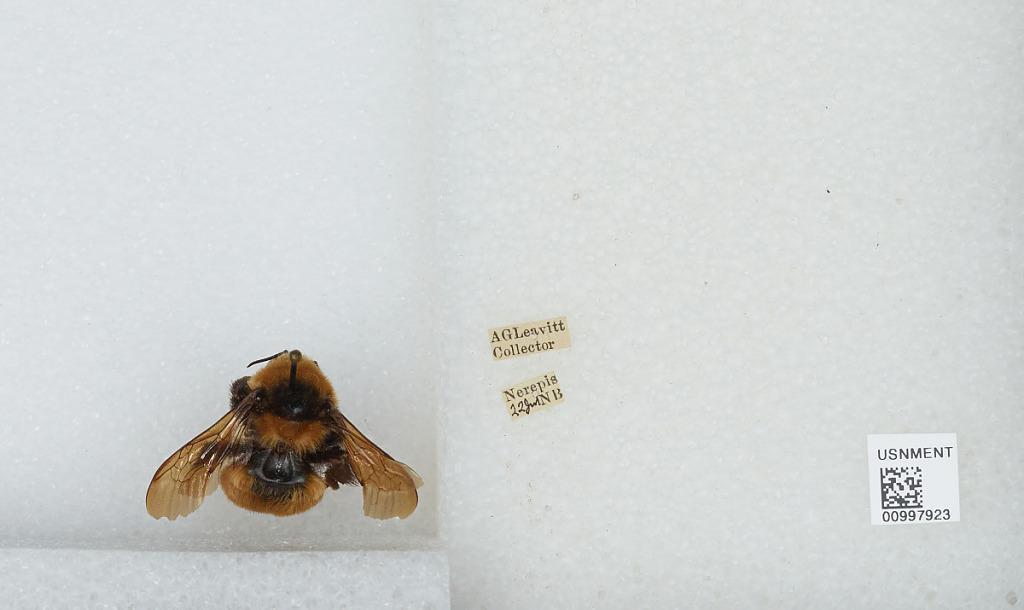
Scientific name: Bombus (Subterraneobombus) borealis Kirby
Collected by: A. Leavitt
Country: Canada
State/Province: New Brunswick
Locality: Nerepis
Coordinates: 45.3969, -66.3072